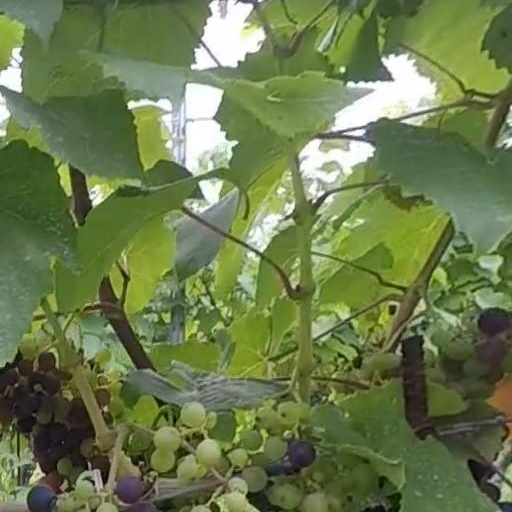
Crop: grape